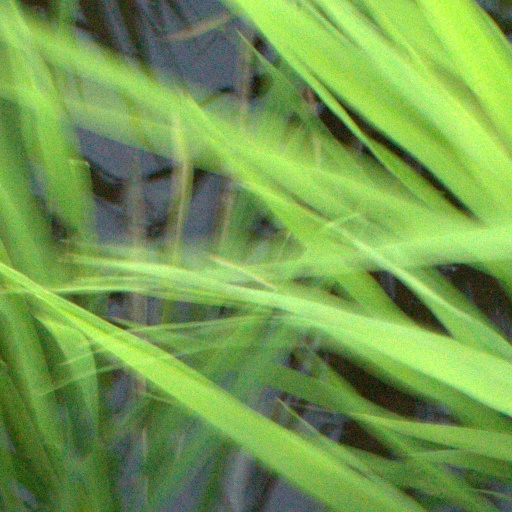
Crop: rice